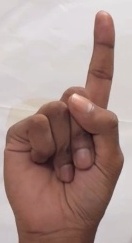
ASL sign: 1